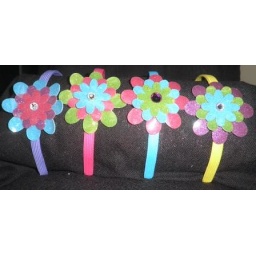
Headband made with a vinyl flower and a bling in the center. They are really shiny and pretty.